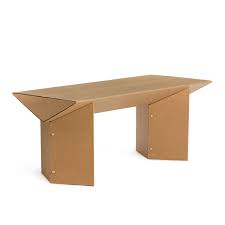
Waste category: cardboard